Gerald Ford

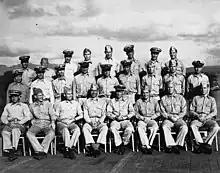
The Gunnery officers of , 1943. Ford is second from the right, in the front row.

Following the December 7, 1941, attack on Pearl Harbor, Ford enlisted in the Navy. He received a commission as ensign in the U.S. Naval Reserve on April 13, 1942. On April 20, he reported for active duty to the V-5 instructor school at Annapolis, Maryland. After one month of training, he went to Navy Preflight School in Chapel Hill, North Carolina, where he was one of 83 instructors and taught elementary navigation skills, ordnance, gunnery, first aid, and military drill. In addition, he coached all nine sports that were offered, but mostly swimming, boxing, and football. During the year he was at the Preflight School, he was promoted to Lieutenant, Junior Grade, on June 2, 1942, and to lieutenant, in March 1943.